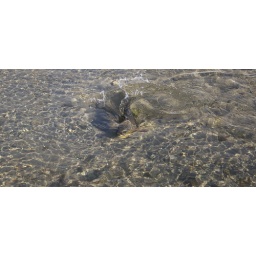
brown in water